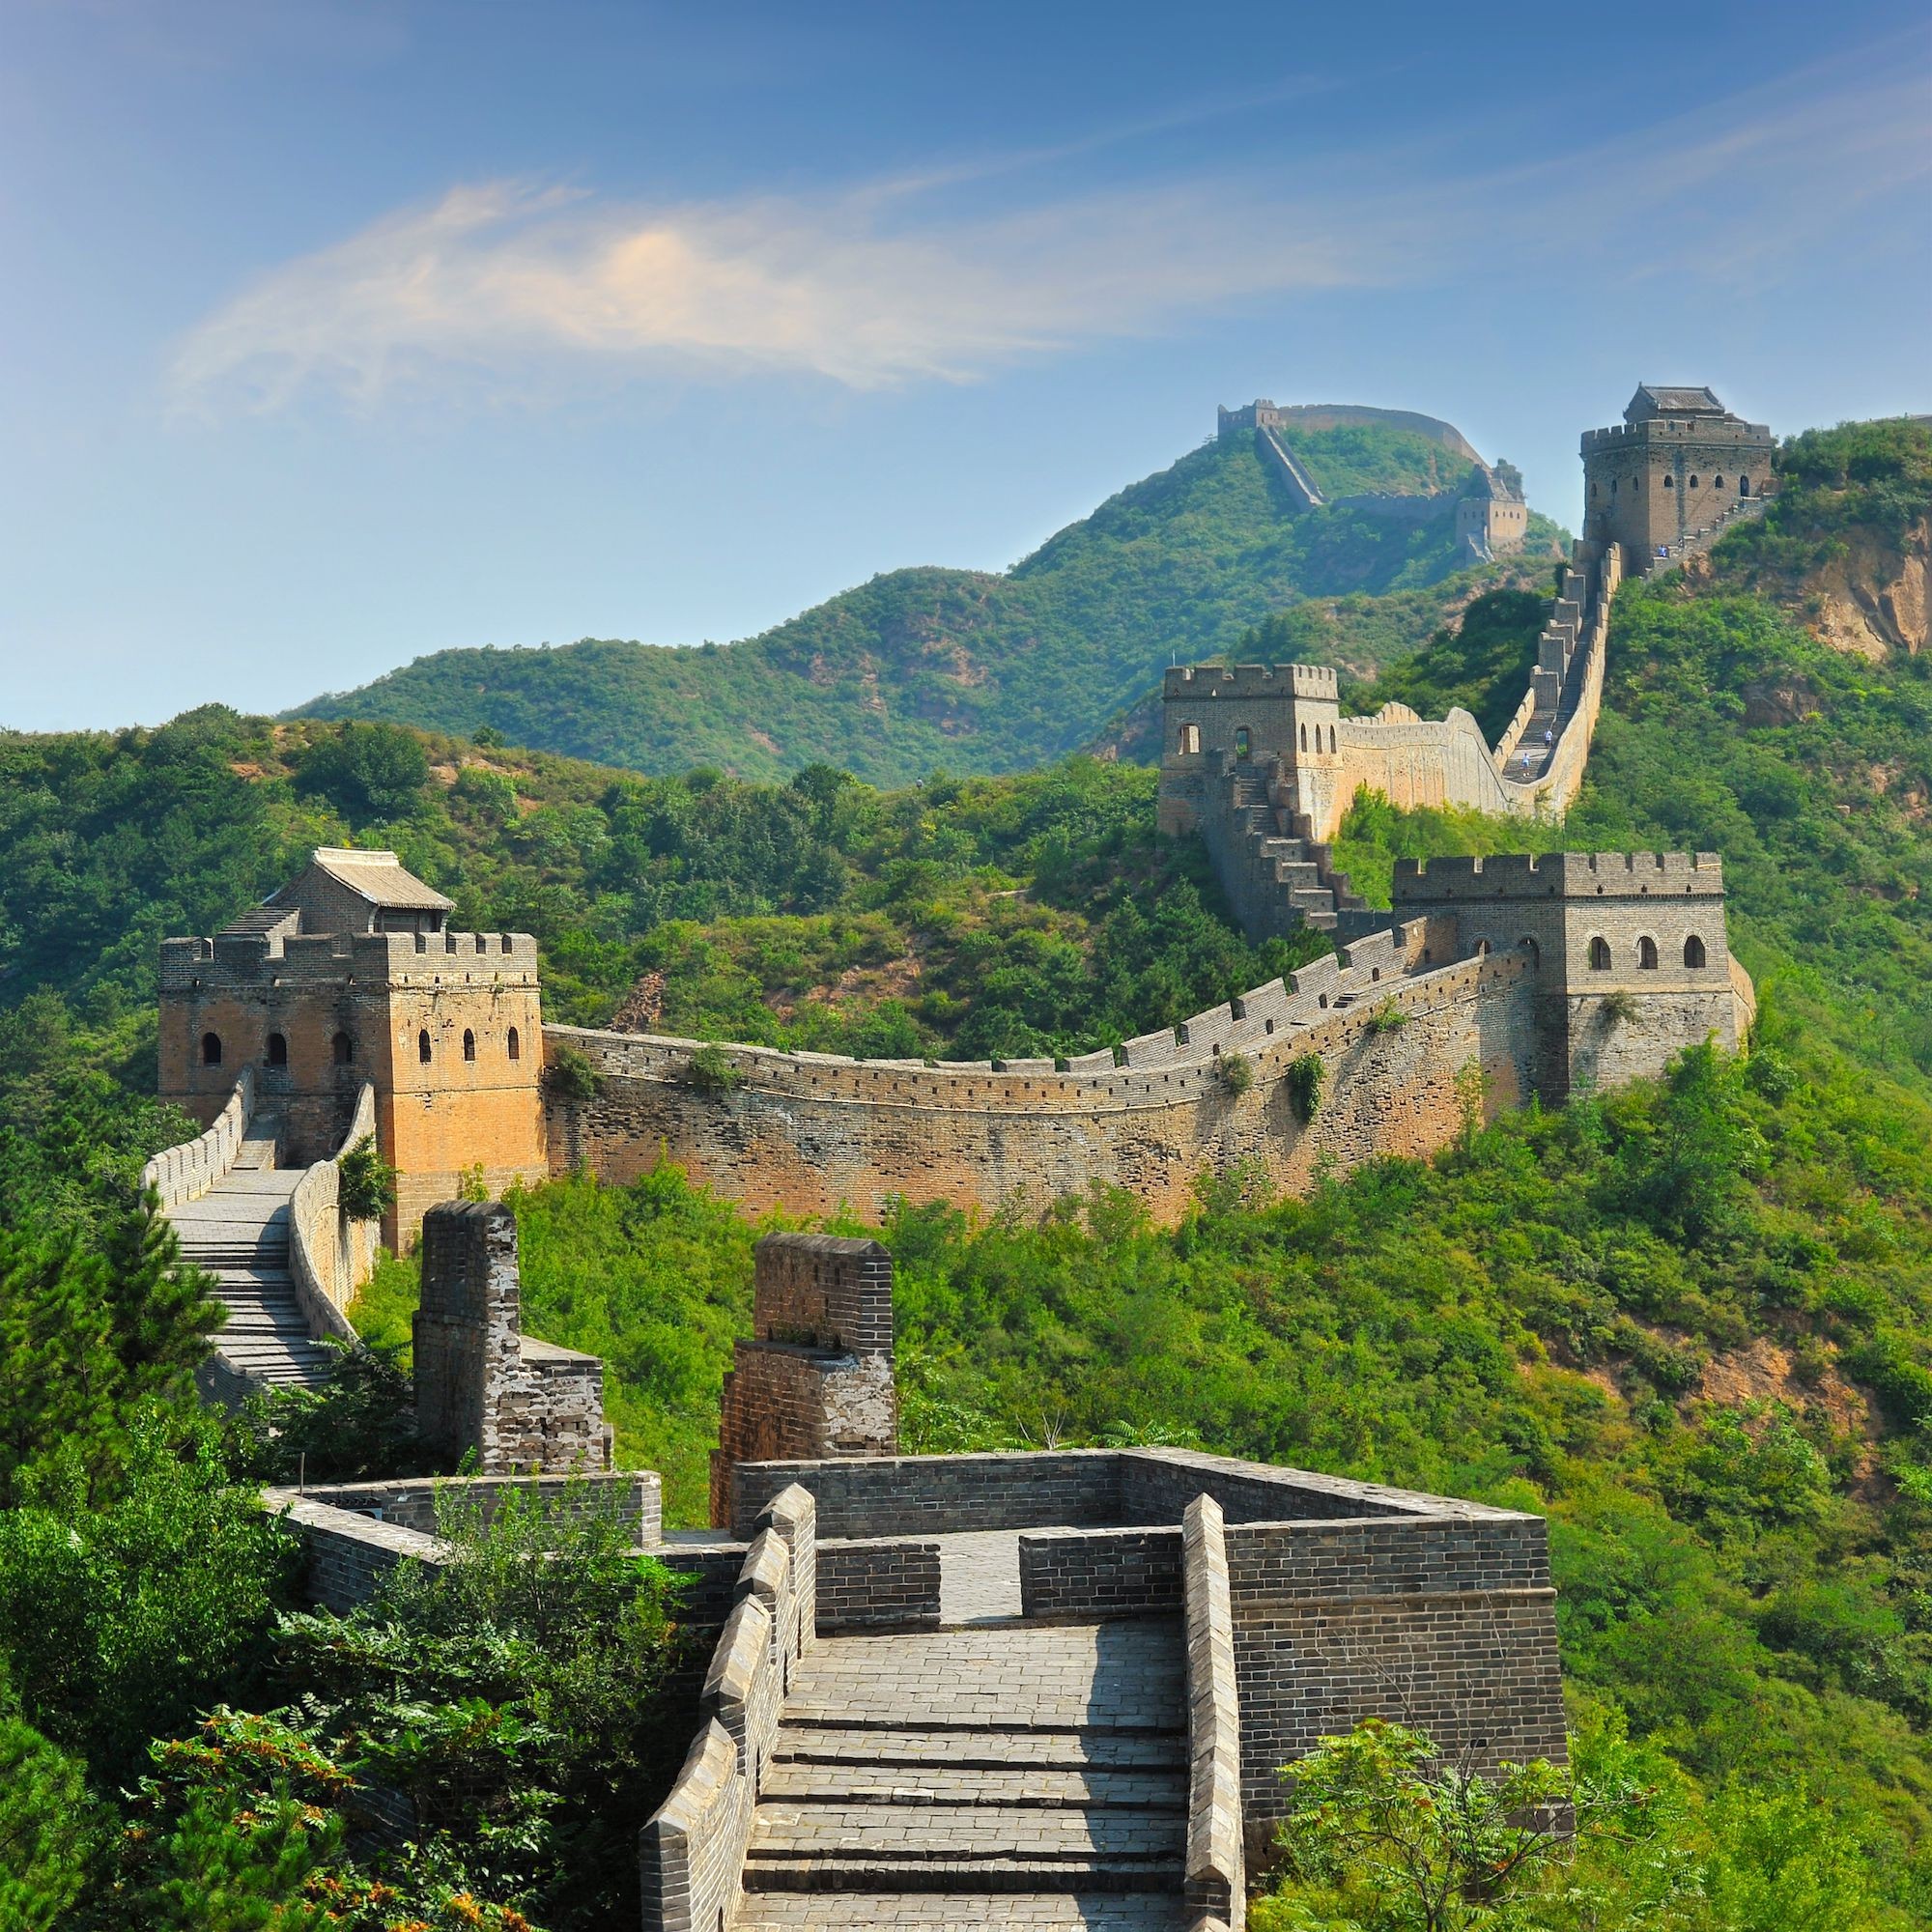
Landmark: Great Wall of China